Wezirgeldi Ylýasow

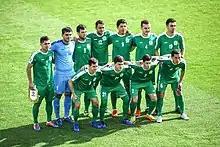
No.5 Ylýasow, lining up with Turkmenistan national team at the 2019 AFC Asian Cup

Ylyasov was included in Turkmenistan's squad for the 2019 AFC Asian Cup in the United Arab Emirates. He made his senior debut against Japan on 9 January 2019 at the group stage.